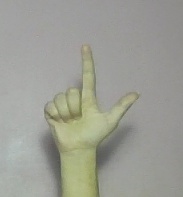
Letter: laam